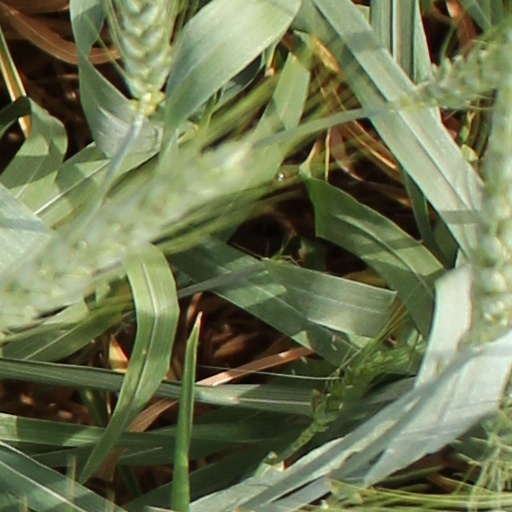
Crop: wheat